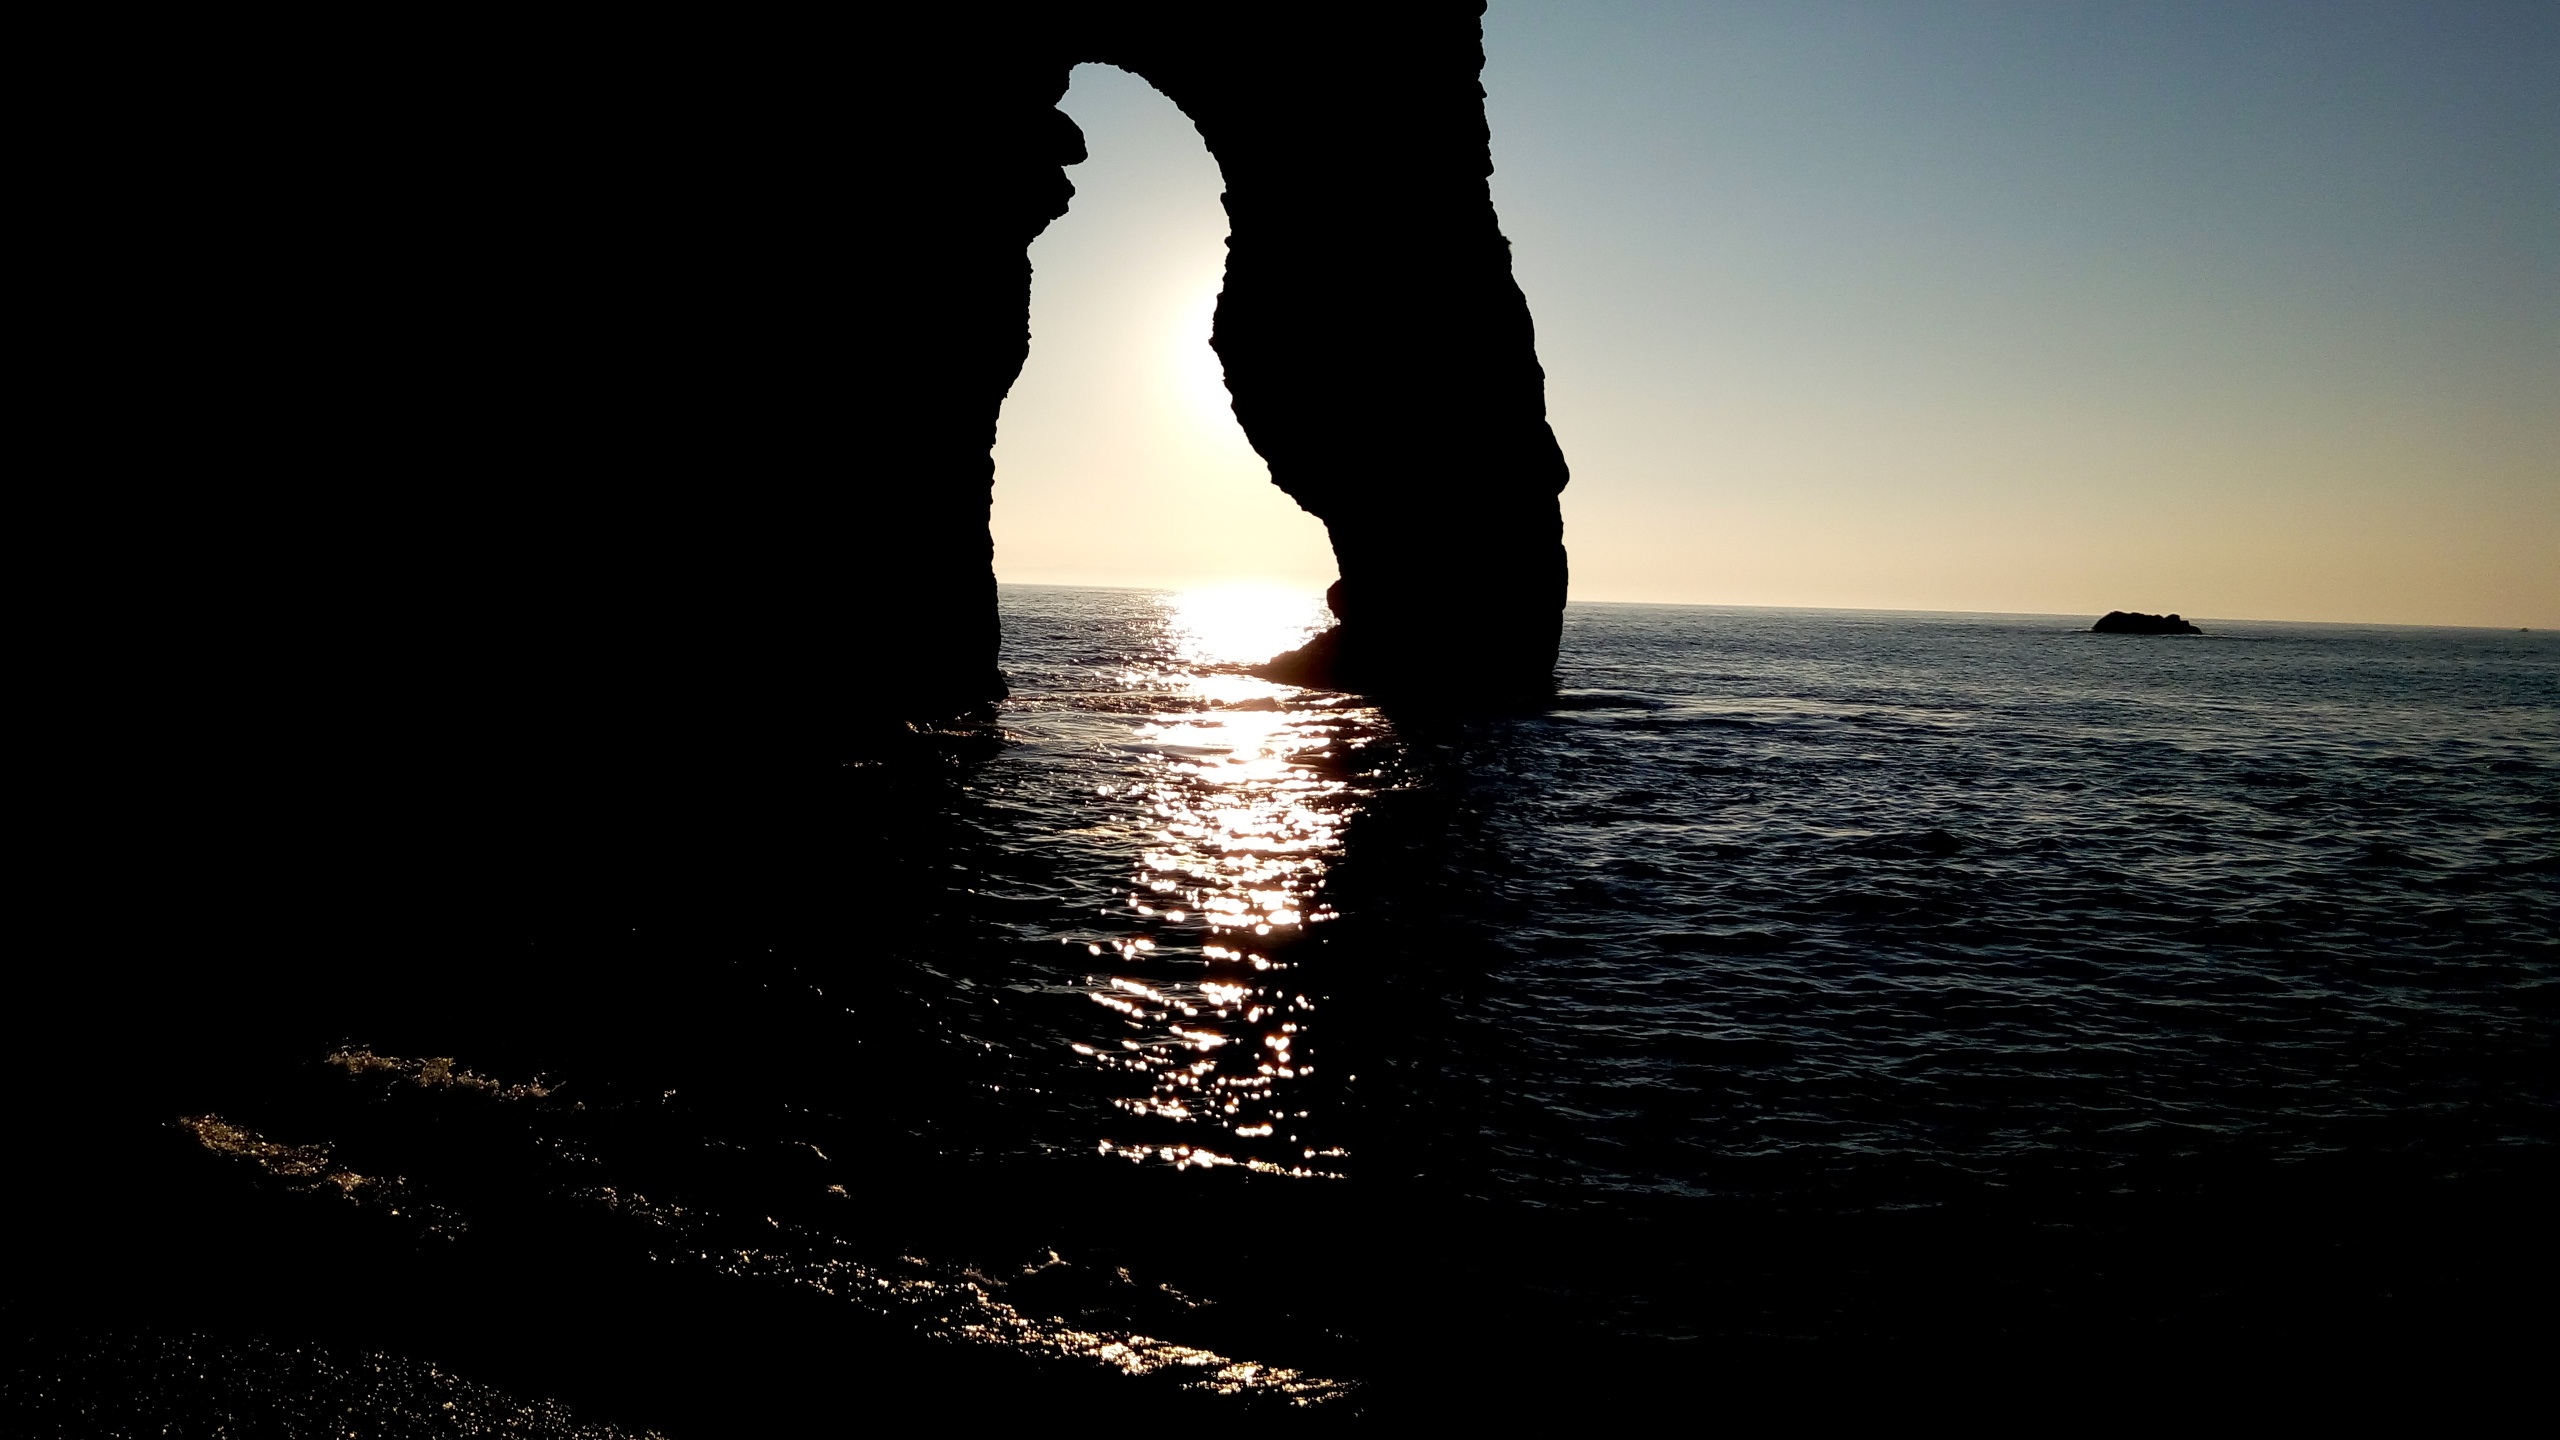
sea, ocean, horizon, silhouette, light, sunset, sunlight, morning, wave, dawn, dusk, evening, reflection, darkness